King–Dennis Farm

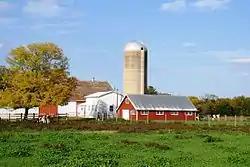
King–Dennis Farm, September 2012

King–Dennis Farm is a historic home and farm located in Center Township, Wayne County, Indiana. The farmhouse was built about 1840, and is a large two-story, brick I-house. Also on the property are the contributing summer kitchen (c. 1910), poultry house (c. 1910), small barn (c. 1910), livestock barn (c. 1870), milk house (c. 1925), and an equipment barn.